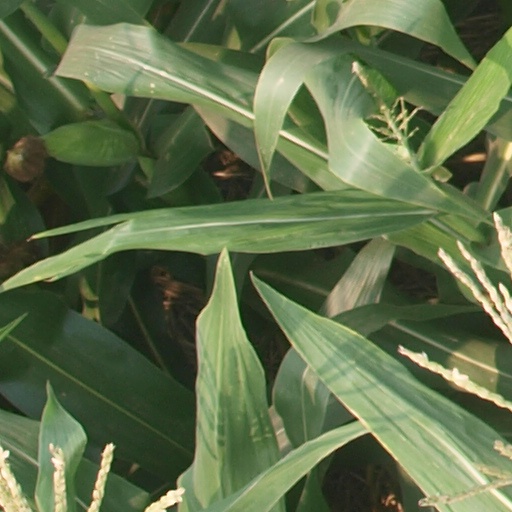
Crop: maize; corn